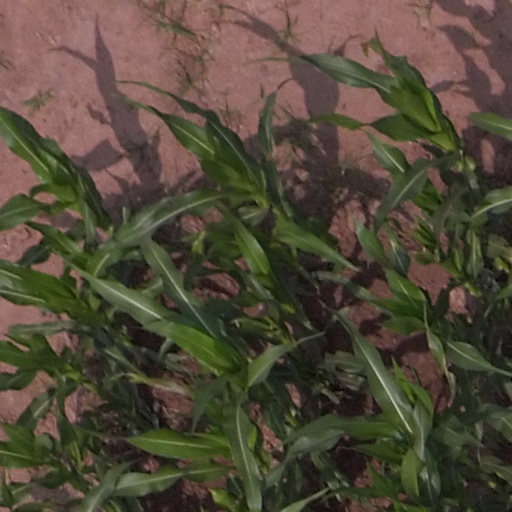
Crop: maize; corn